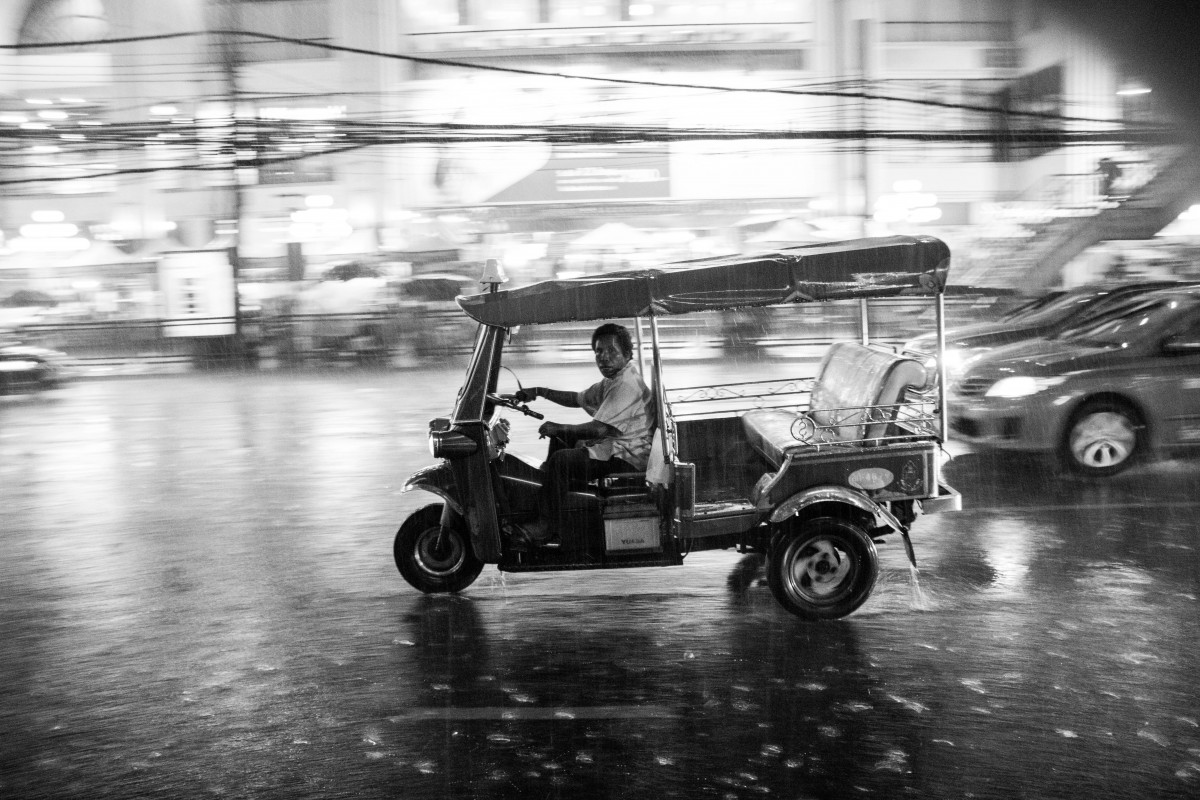
Tags: black and white, street, vehicle, weather, vintage car, snapshot, monochrome photography